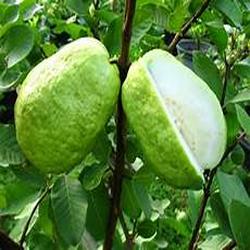
Label: Guava